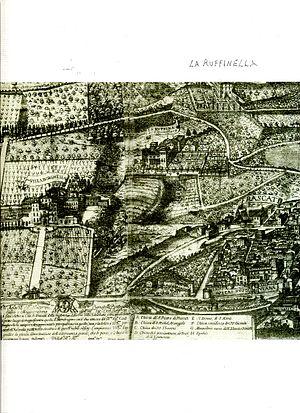
La villa Tuscolana ou villa Rufinella, est une maison de campagne ou de villégiature princière située à Frascati, dans la province de Rome.